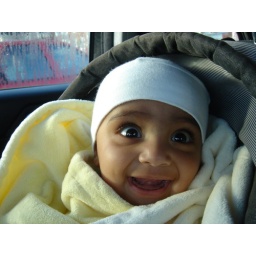
Dilan in his car seat